Presbyterianism

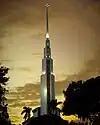
Coral Ridge Presbyterian Church, built in the 1970s, an example of modern church architecture

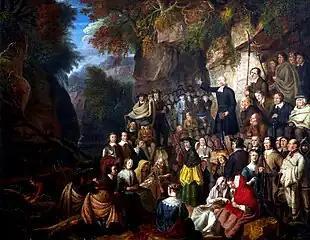
"Covenanters in a Glen", a depiction of an illegal conventicle

Presbyterian denominations that trace their heritage to the British Isles usually organise their church services inspired by the principles in the Directory of Public Worship, developed by the Westminster Assembly in the 1640s. This directory documented Reformed worship practices and theology adopted and developed over the preceding century by British Puritans, initially guided by John Calvin and John Knox. It was enacted as law by the Parliament of Scotland, and became one of the foundational documents of Presbyterian church legislation elsewhere.